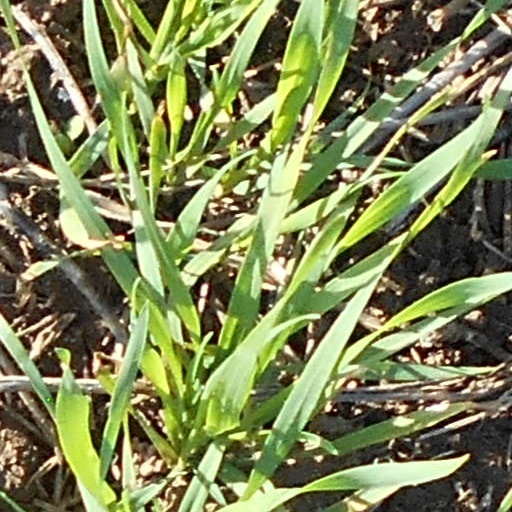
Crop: wheat